History of immigration and nationality law in the United States

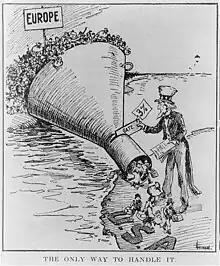
Political cartoon from 1921

In 1921, the United States Congress passed the Emergency Quota Act, which established national immigration quotas limiting immigration from the Eastern Hemisphere. The quota for each country was derived by calculating 3 percent of the number of foreign-born residents of each nationality who were living in the United States as of the 1910 census.